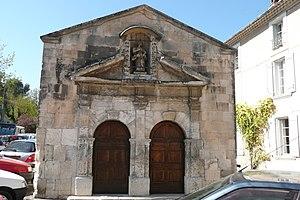
Chapelle Notre Dame de Rose XVIIe siècle à Pernes les Fontaines.
La chapelle Notre-Dame-de-la-Rose est une chapelle située à Pernes-les-Fontaines dans le département français de Vaucluse en région Provence-Alpes-Côte d'Azur.
Pernes-les-Fontaines est une commune française située dans le département du Vaucluse, en région Provence-Alpes-Côte d'Azur.
Cet article recense les monuments historiques de Pernes-les-Fontaines, en France.